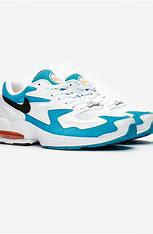
Brand: Nike
Model: Air MAX2 Light